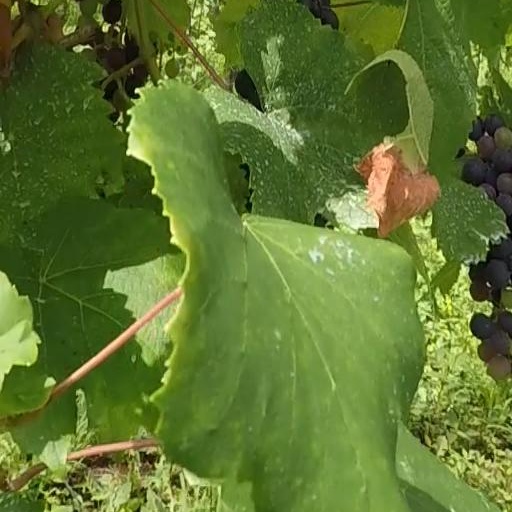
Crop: grape